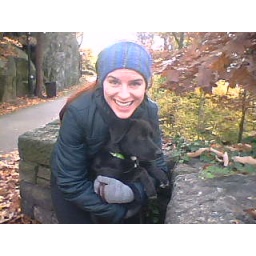
Hazel likes to put her front paws on all the stone walls in the park and peer down.